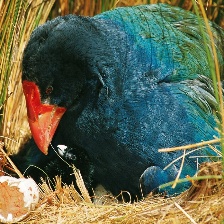
Species: TAKAHE
Scientific name: PORPHYRIO HOCHSTETTERI
ImageNet parent category: european_gallinule